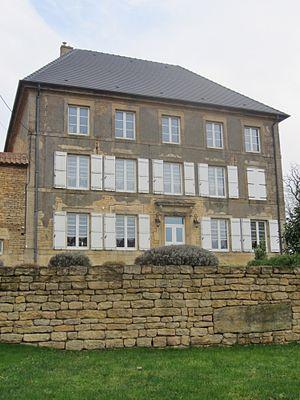
maison naissance Albert Lebrun Mercy le Haut
Albert Lebrun, né le 29 août 1871 à Mercy-le-Haut et mort le 6 mars 1950 à Paris, est un homme d'État français. Il est président de la République française du 10 mai 1932 au 11 juillet 1940.